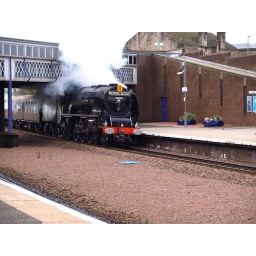
The unmistakable four cylinder beat of a Coronation class pacific steam locomotive bursting under the road bridge at Larbert.